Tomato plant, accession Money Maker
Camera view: horizontal (90 deg, fisheye); turntable rotation: 240 degrees
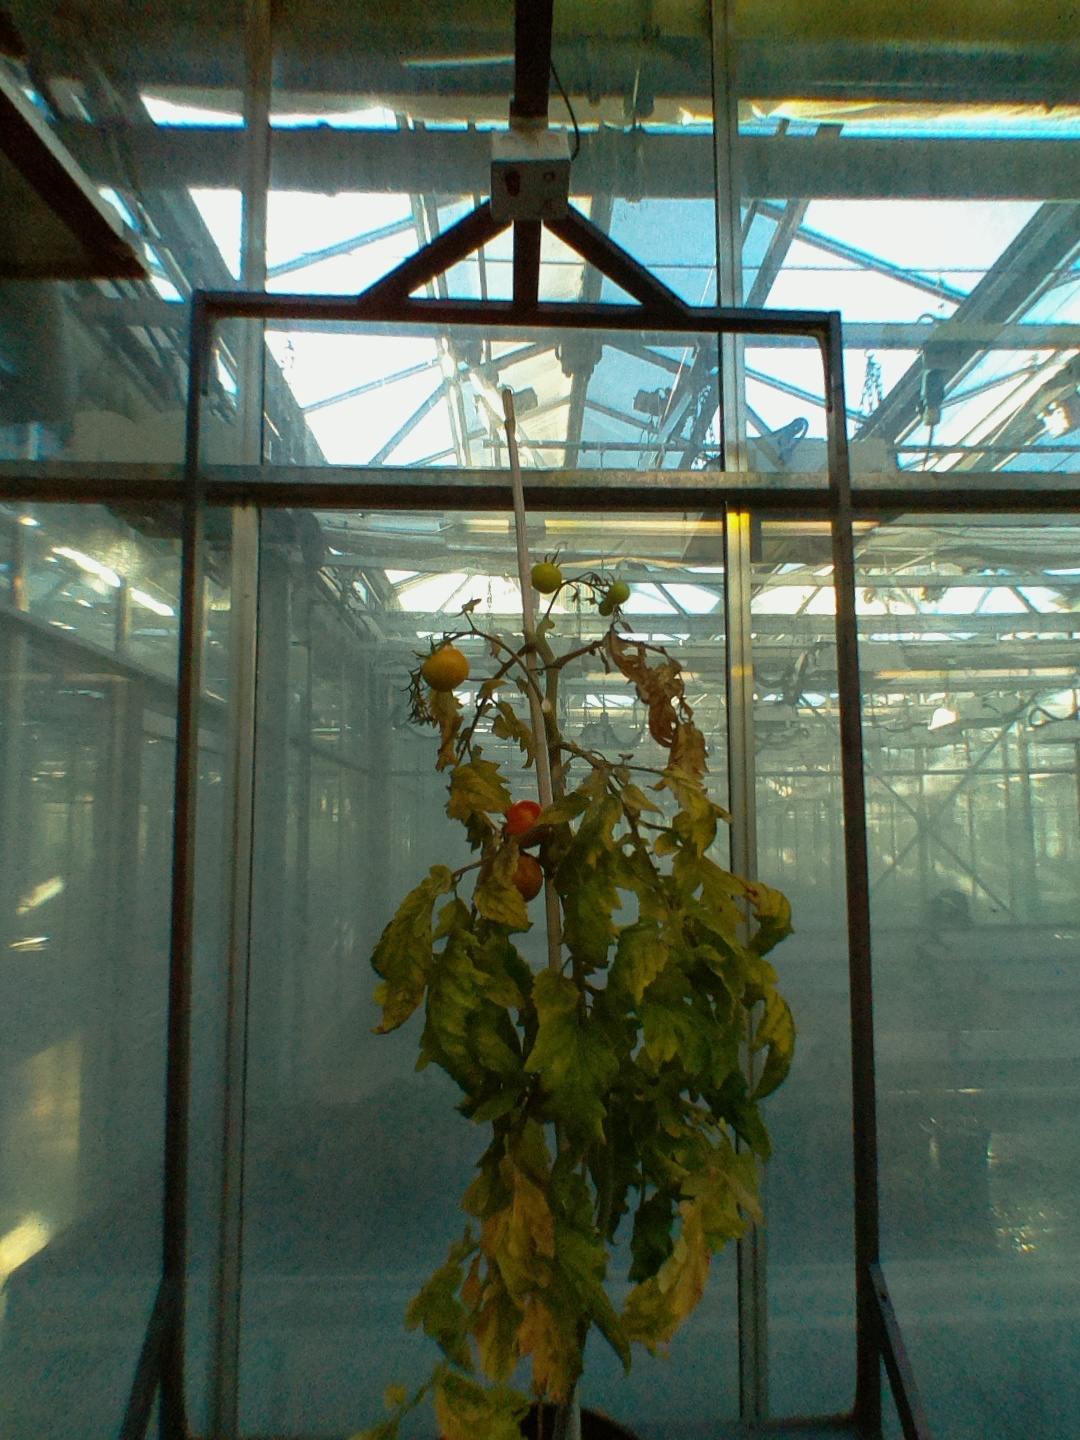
BBCH growth stage 84: 40%-50% of fruits show typical fully ripe color